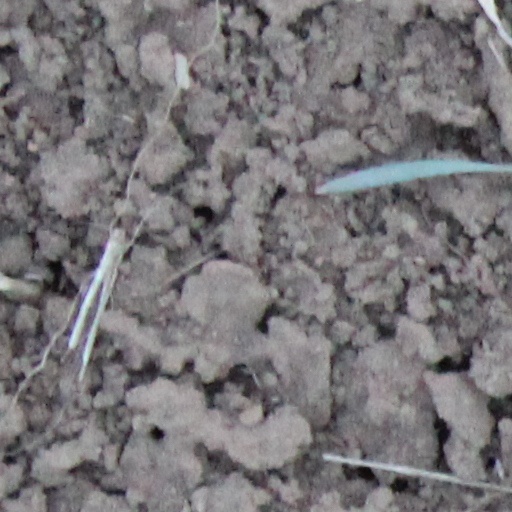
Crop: wheat